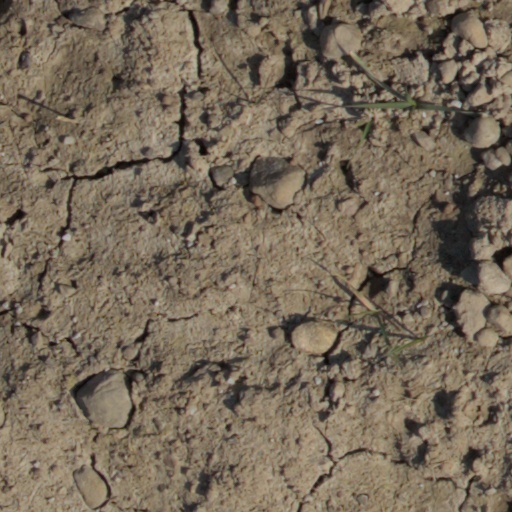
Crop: wheat